RTÉ Sport

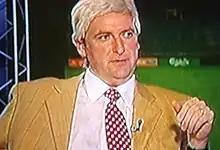
The "Apres Match" comedy series features after many of RTÉ Sport's soccer matches.

"RTÉ's championship games are broadcast through their "The Sunday Game" banner; for more information on their coverage see there".